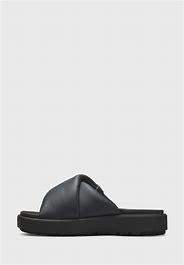
Brand: Jordan
Model: Sophia